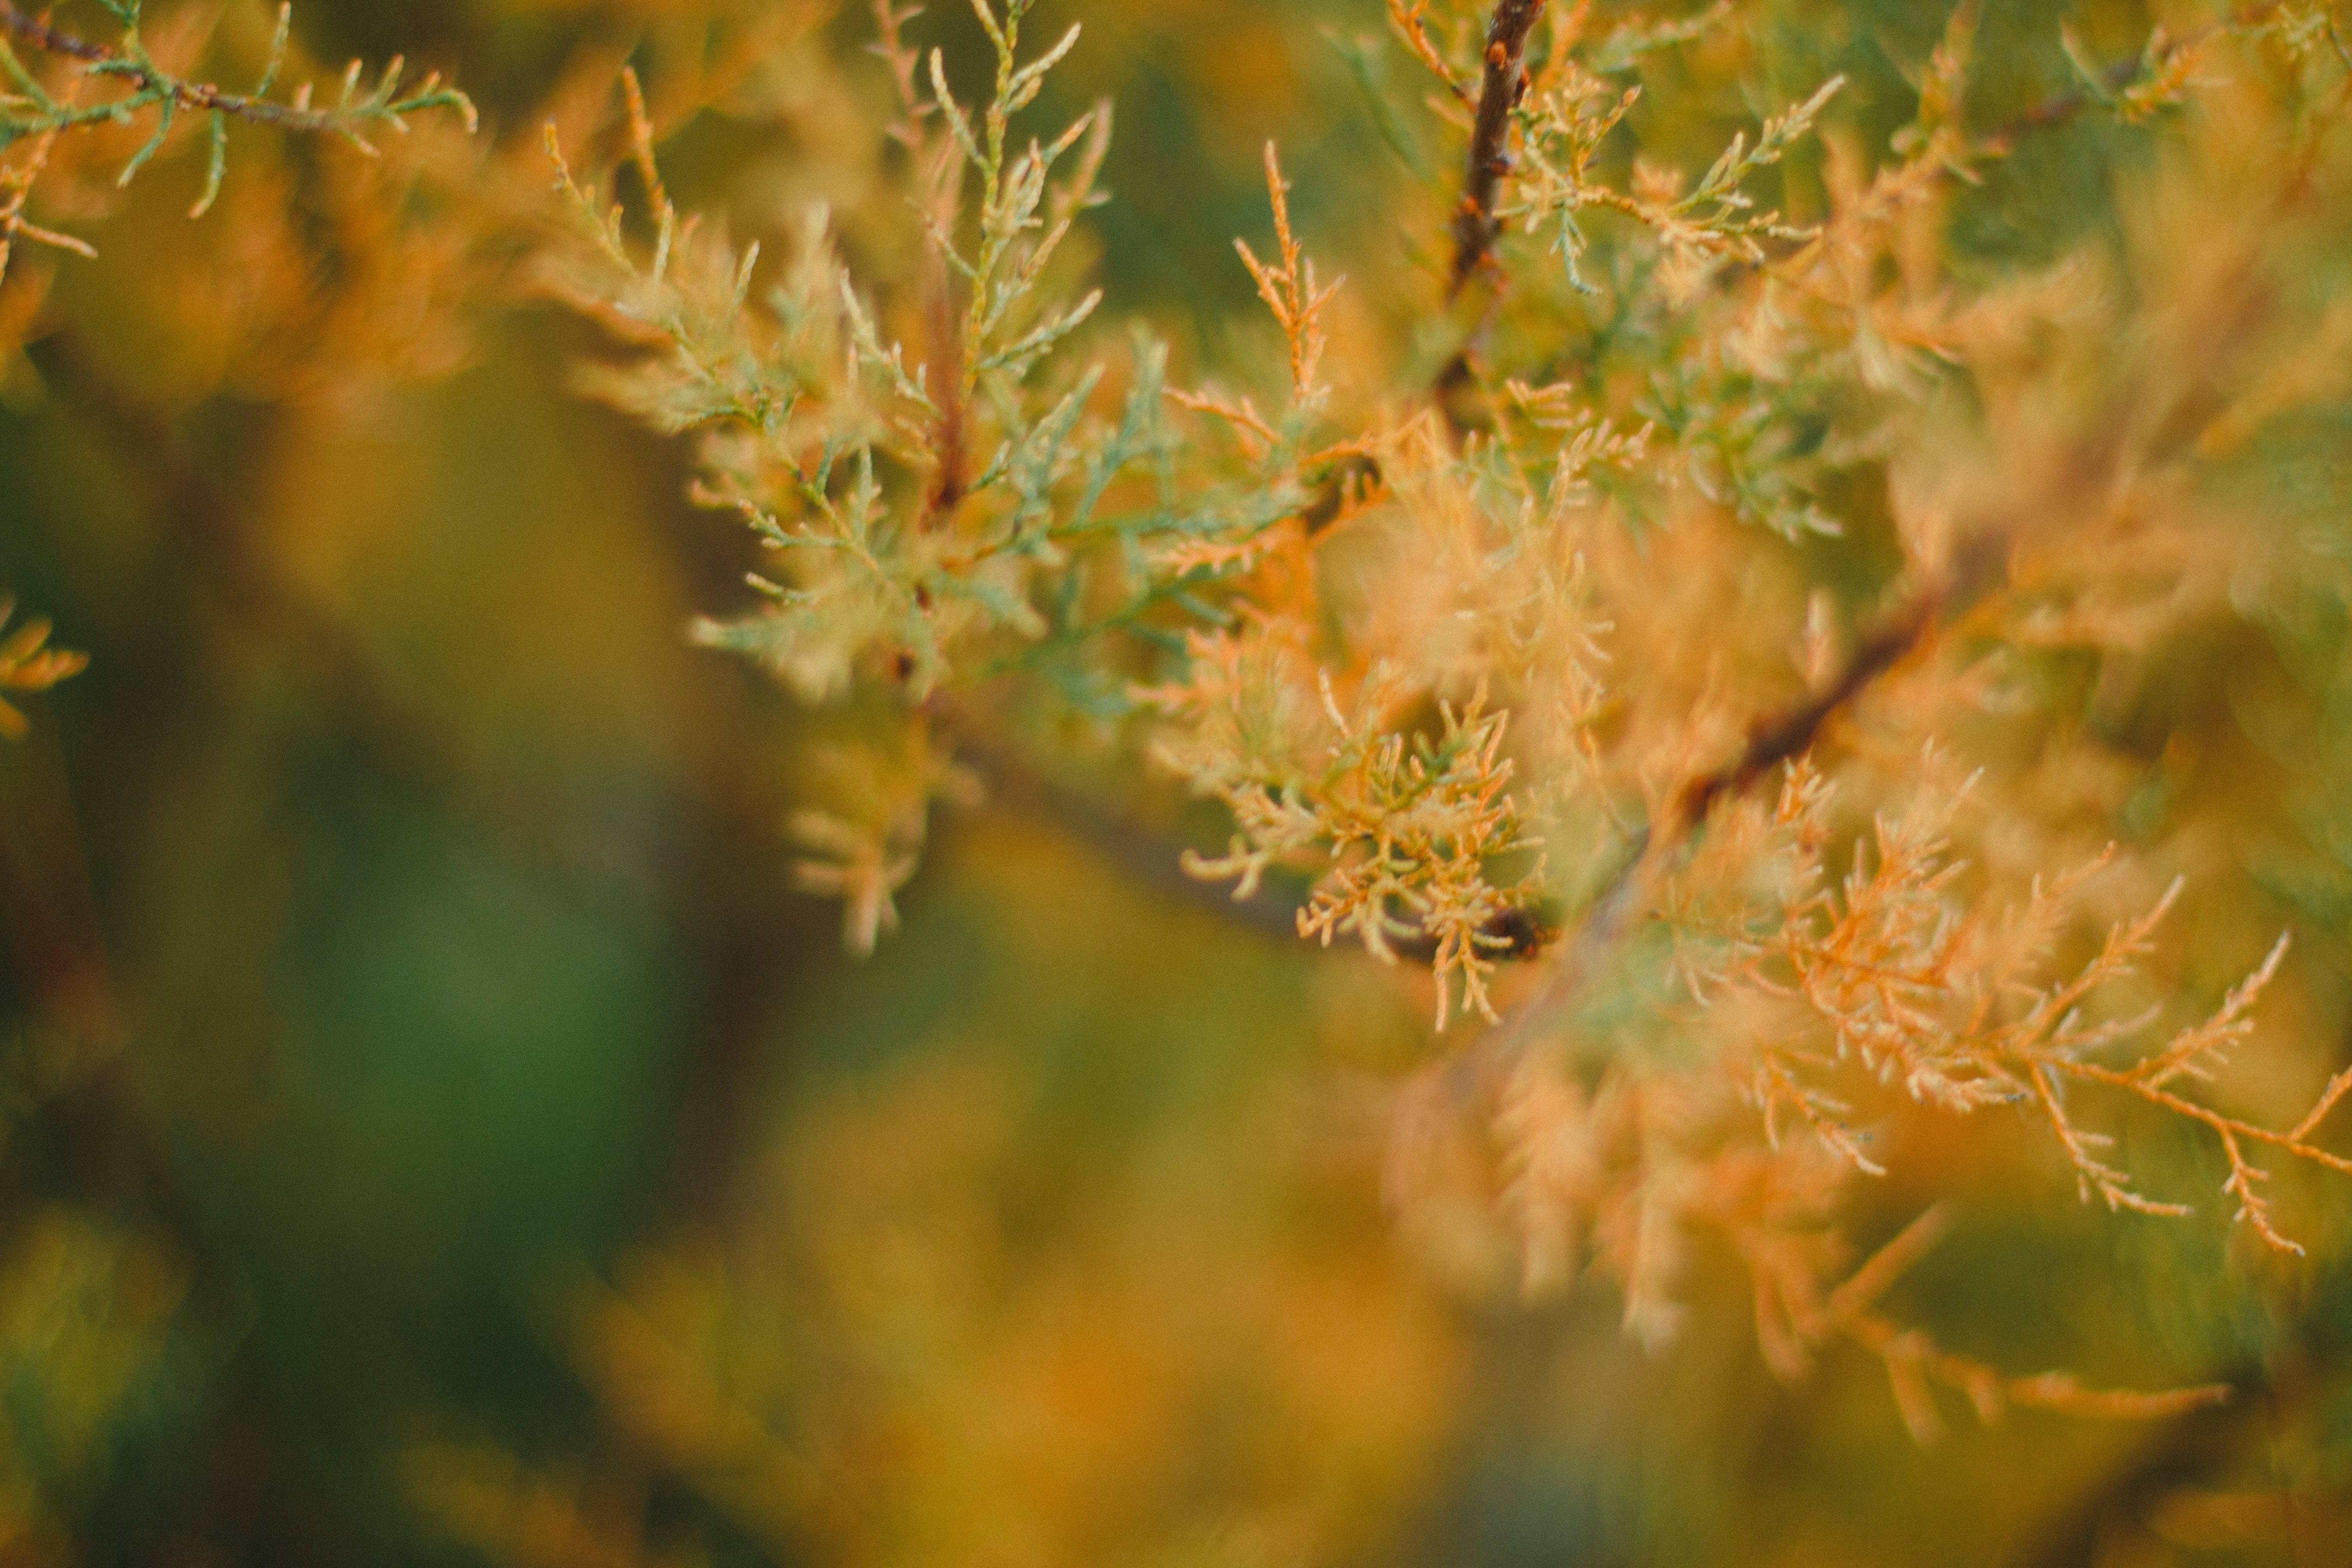
nature, leaf, vegetation, green, yellow, plant, water, botany, branch, tree, flower, macro photography, sky, grass, autumn, sunlight, photography, wildlife, goldenrod, plant stem